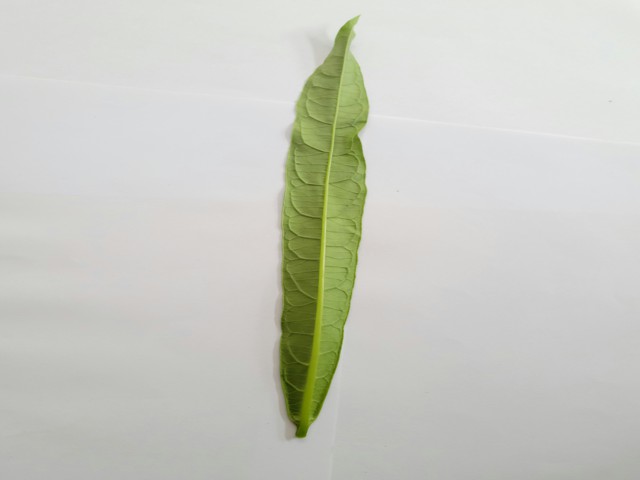
Plant: bamonhati